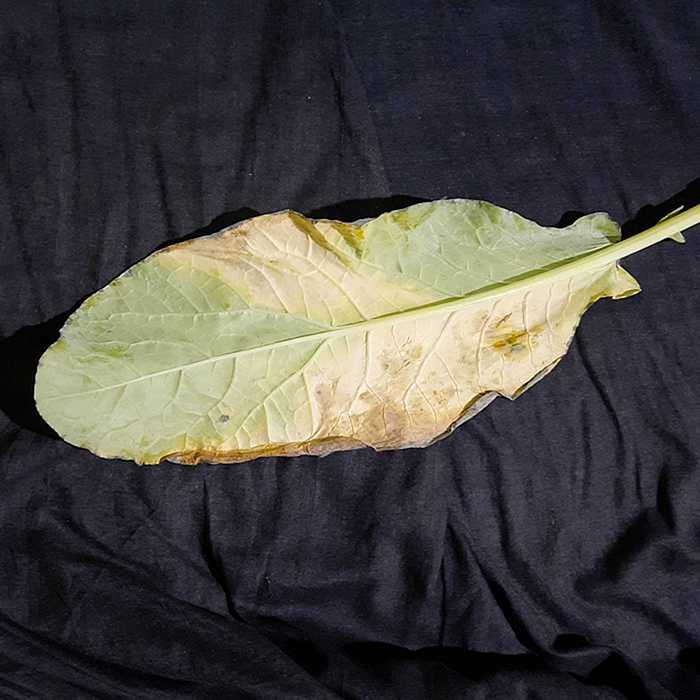
Plant: Cauliflower
Label: Black Rot